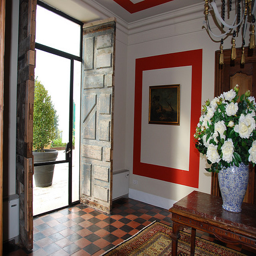
This is a living rom with the door wide open to ser
A building foyer decorated in reds and browns.
A common room in a house is decorated with a fine vase, painting and chandelier.
a living room with a table and a vase
a living room decorated all nice with art and flowers